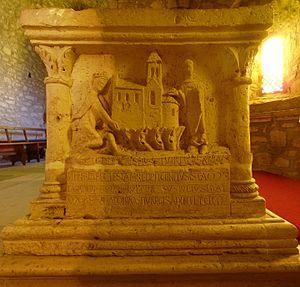
Face orientée au sud de l'autel de l'église d'Avenas.
L'église Notre-Dame-de-l'Assomption d'Avenas est située dans la nouvelle commune de Deux-Grosnes au centre de l'ancienne commune d'Avenas dans le département du Rhône. C'était à l'origine l'église du monastère d'Avenas qui appartenait au chapitre de Mâcon. L'autel du XIIᵉ siècle est classé au titre d'objet depuis 1901 dans la base Palissy du patrimoine mobilier français du Ministère de la Culture.